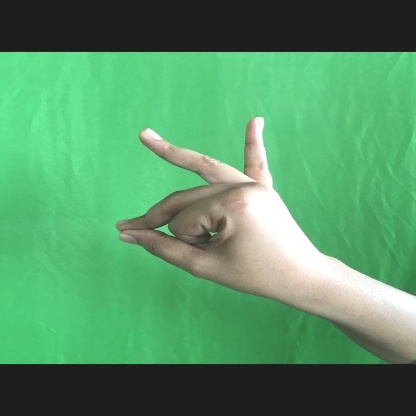
Mudra: Bramaram